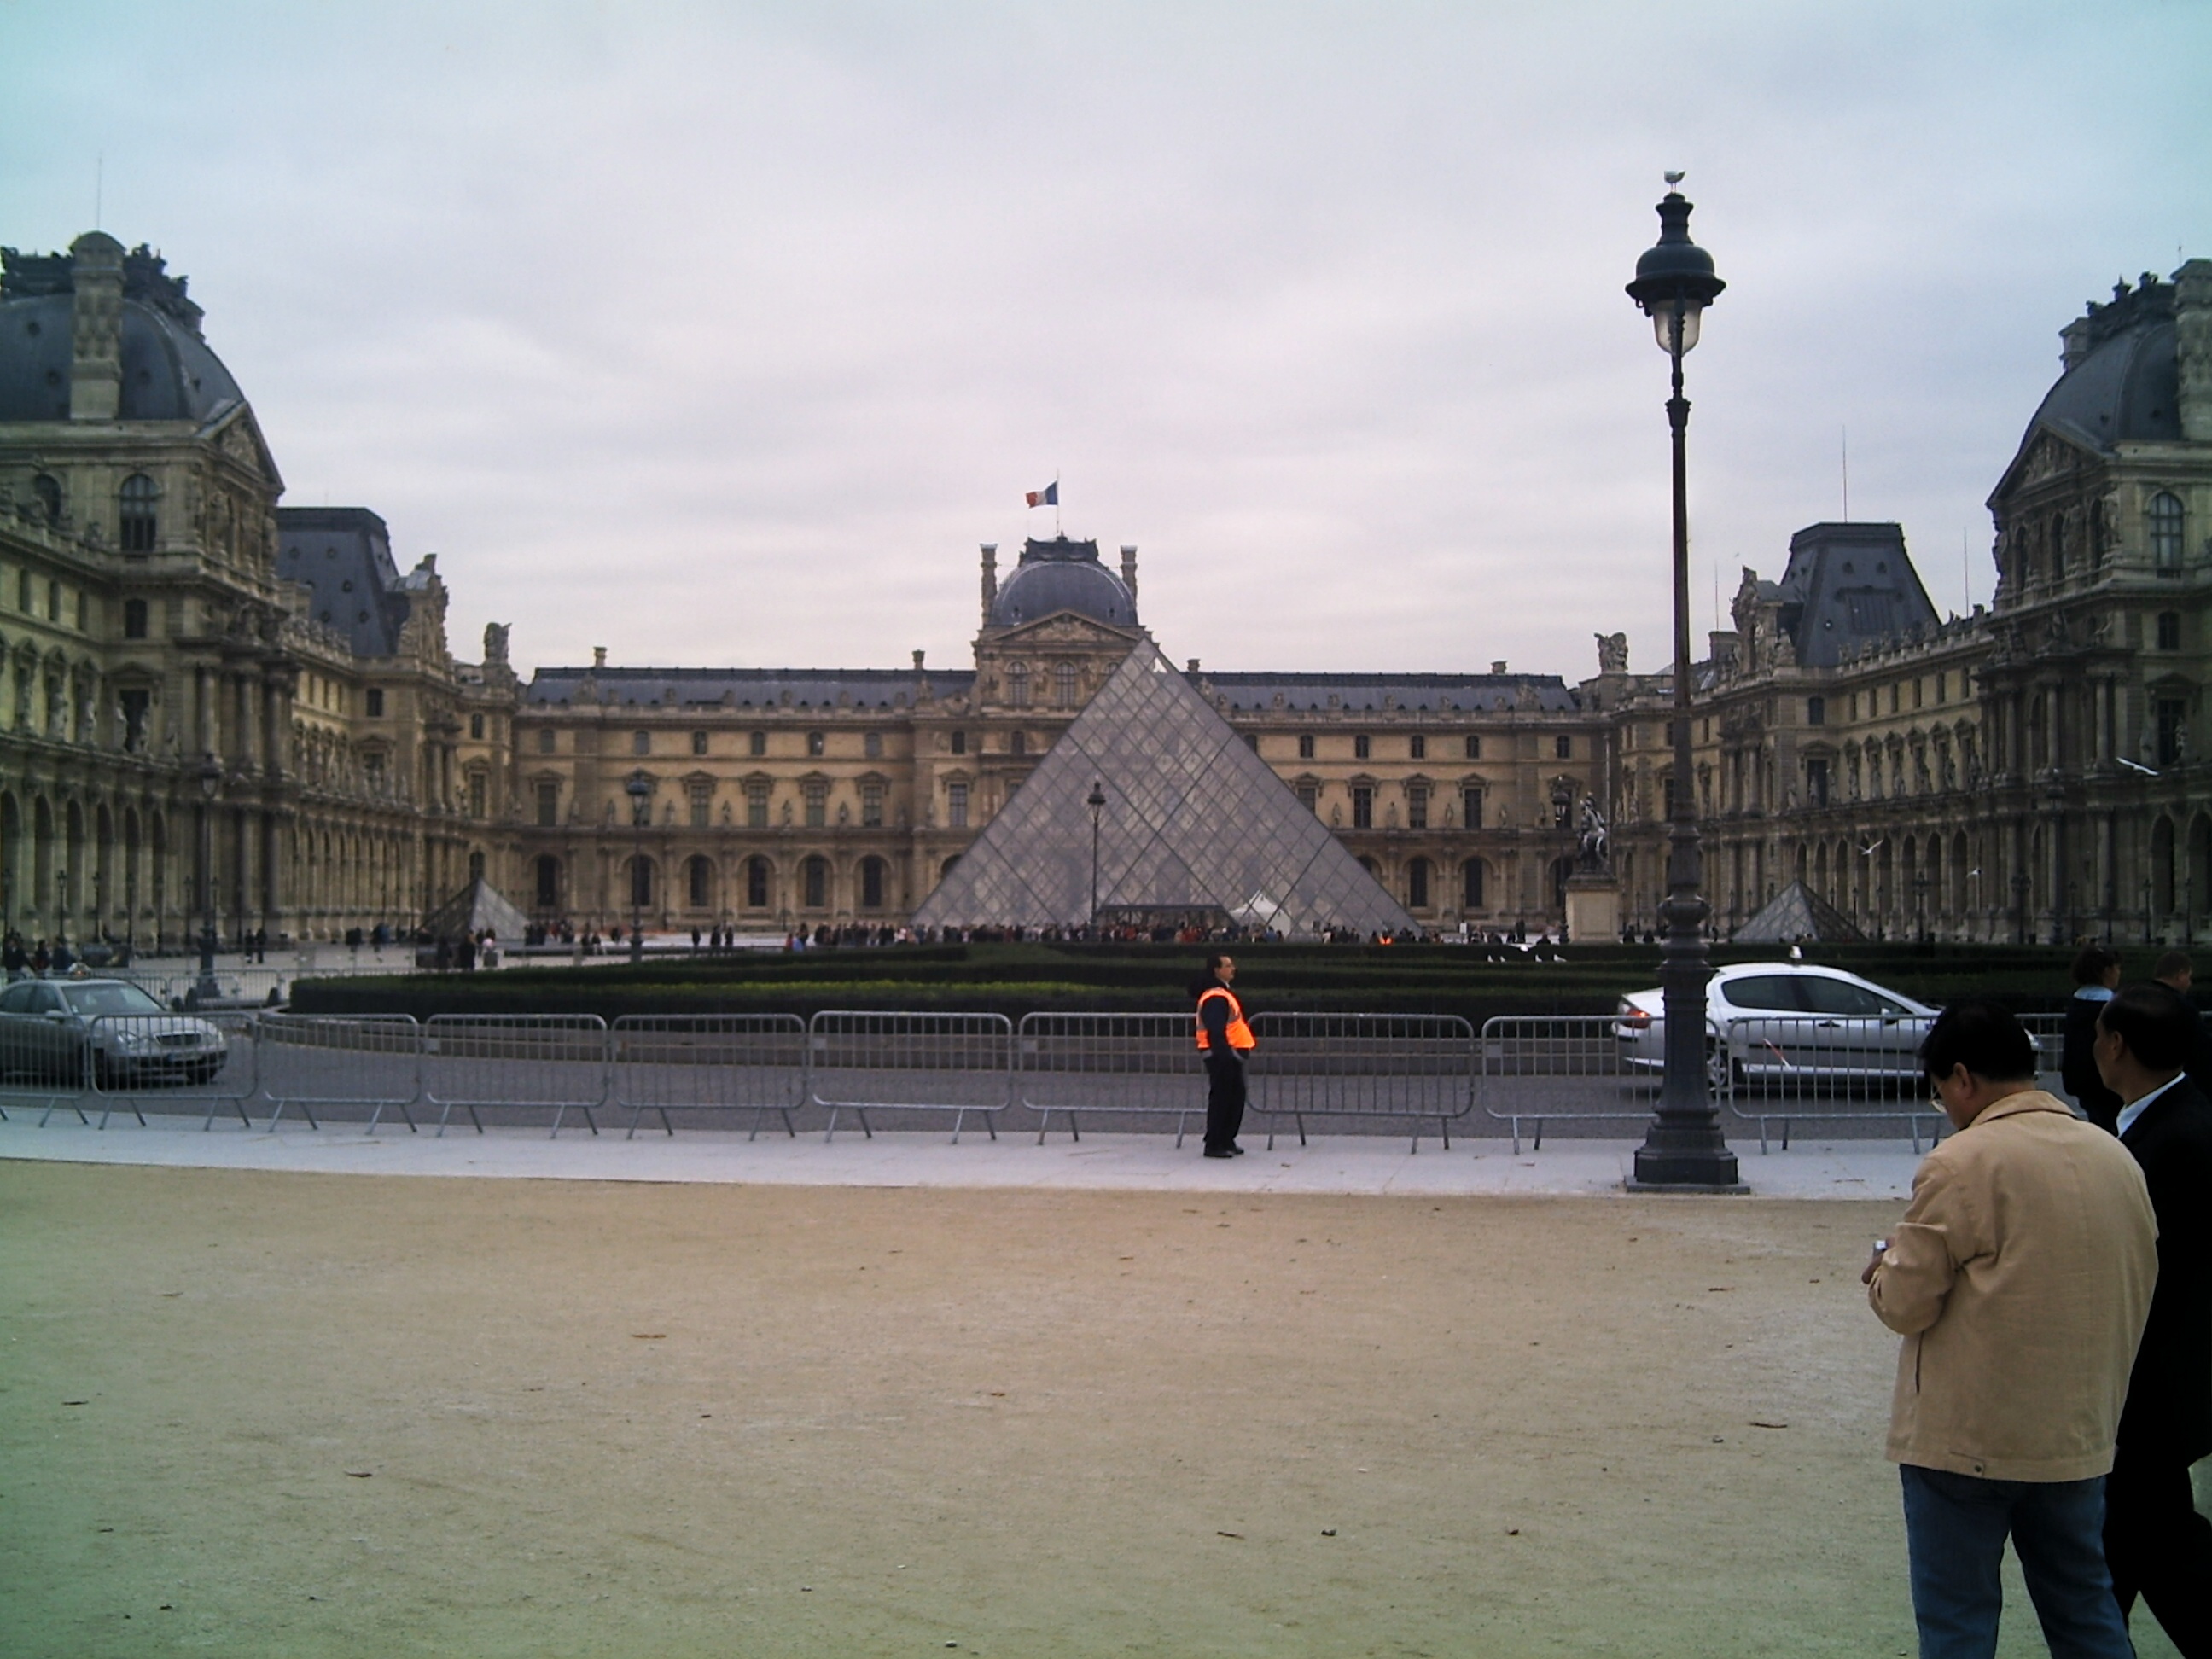
sea, palace, city, paris, river, walkway, travel, france, tower, louvre, landmark, tourism, creativecommons, de, eiffel, town square, arc, versailles, triumph, cattacombs, ancient history